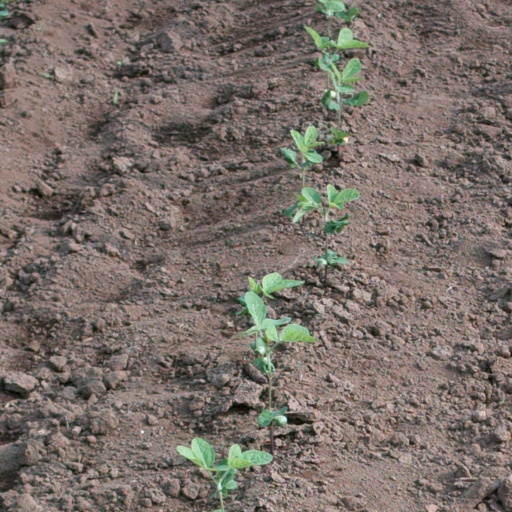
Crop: soybean